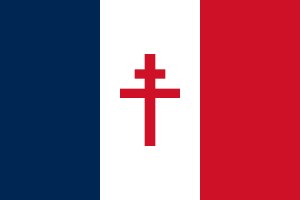
Lorrainekorset / Øvrigt
Fransk flag med lorrainekors, emblem for de frie franske styrker under anden verdenskrig.
Lorrainekorset er et kors med to tværbjælker, der er lige lange og deler korsets stamme i tre omtrent lige lange dele. Den øverste tværbjælke kan også være lidt kortere end den nederste, og stammens nederste stykke kan være længere.